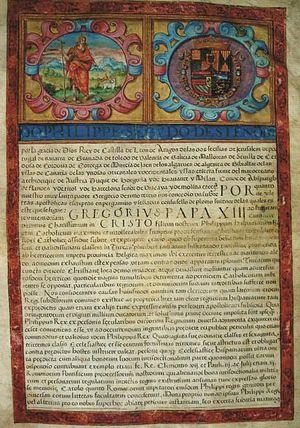
Arganda del Rey est une commune de la Communauté de Madrid, en Espagne.